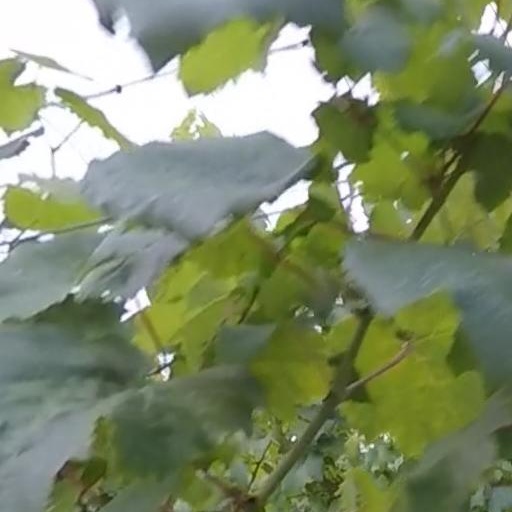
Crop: grape